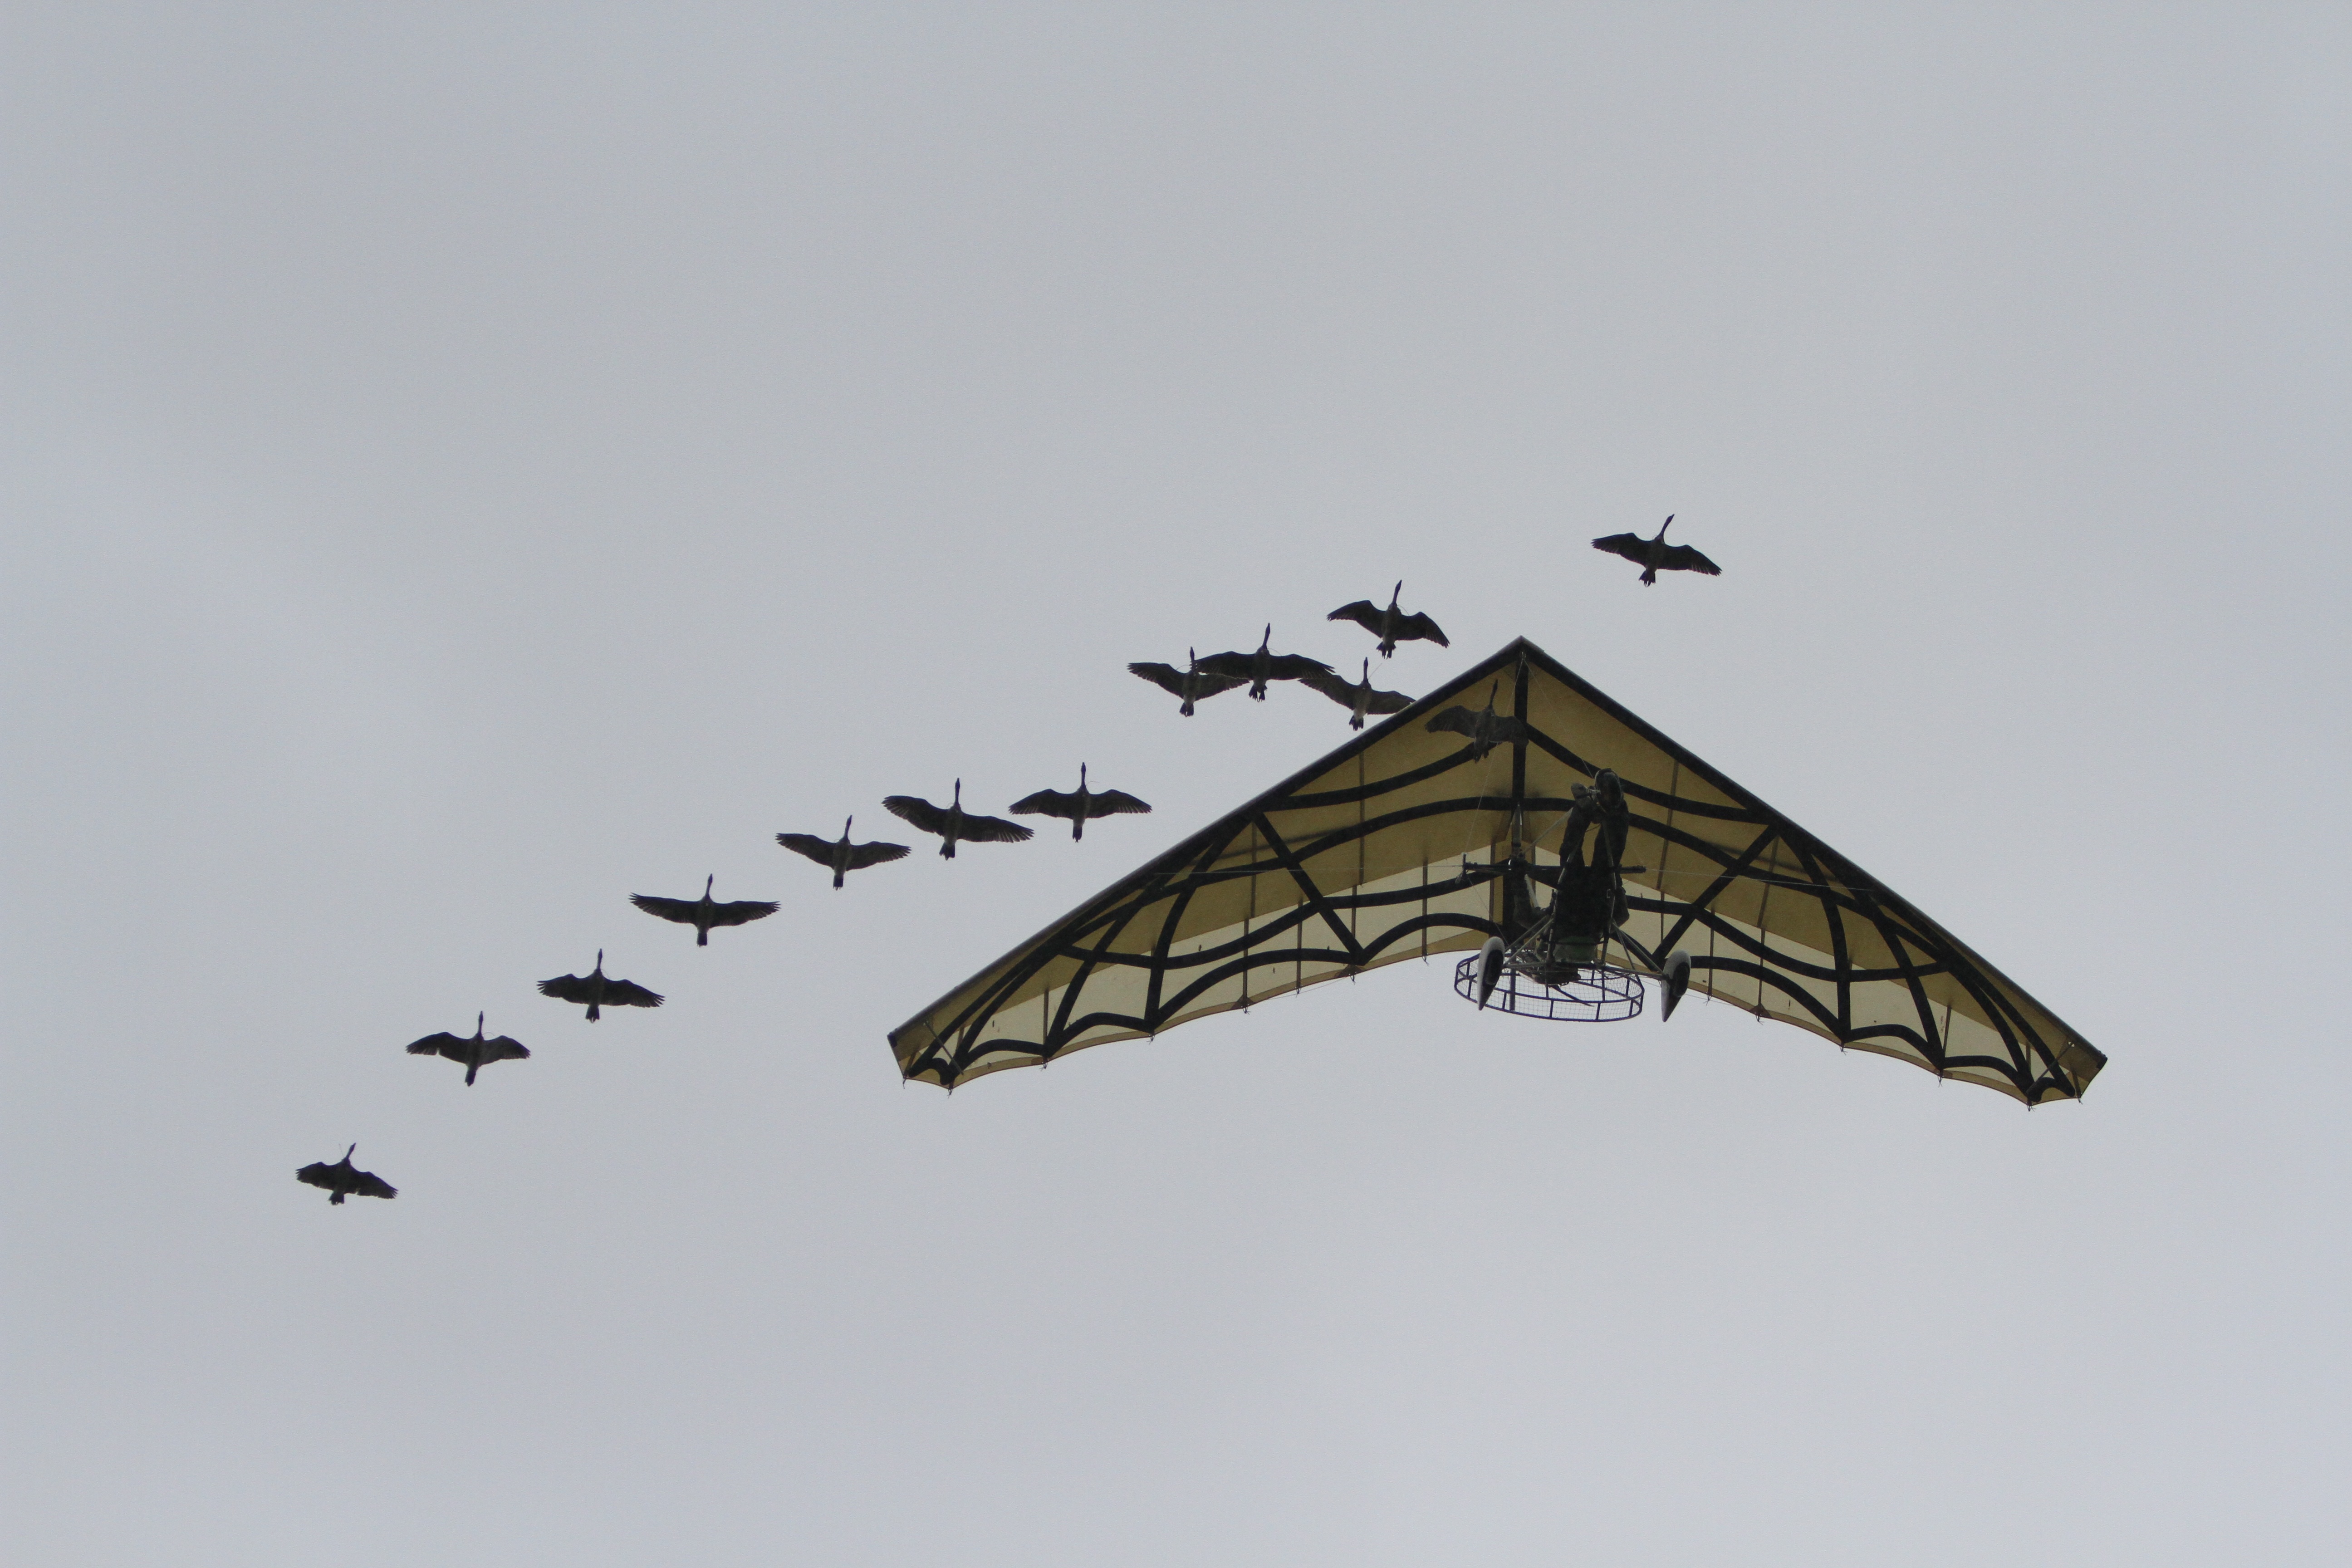
wing, airplane, aircraft, vehicle, aviation, flight, human, toy, paragliding, geese, air show, air force, military aircraft, puy du fou, atmosphere of earth